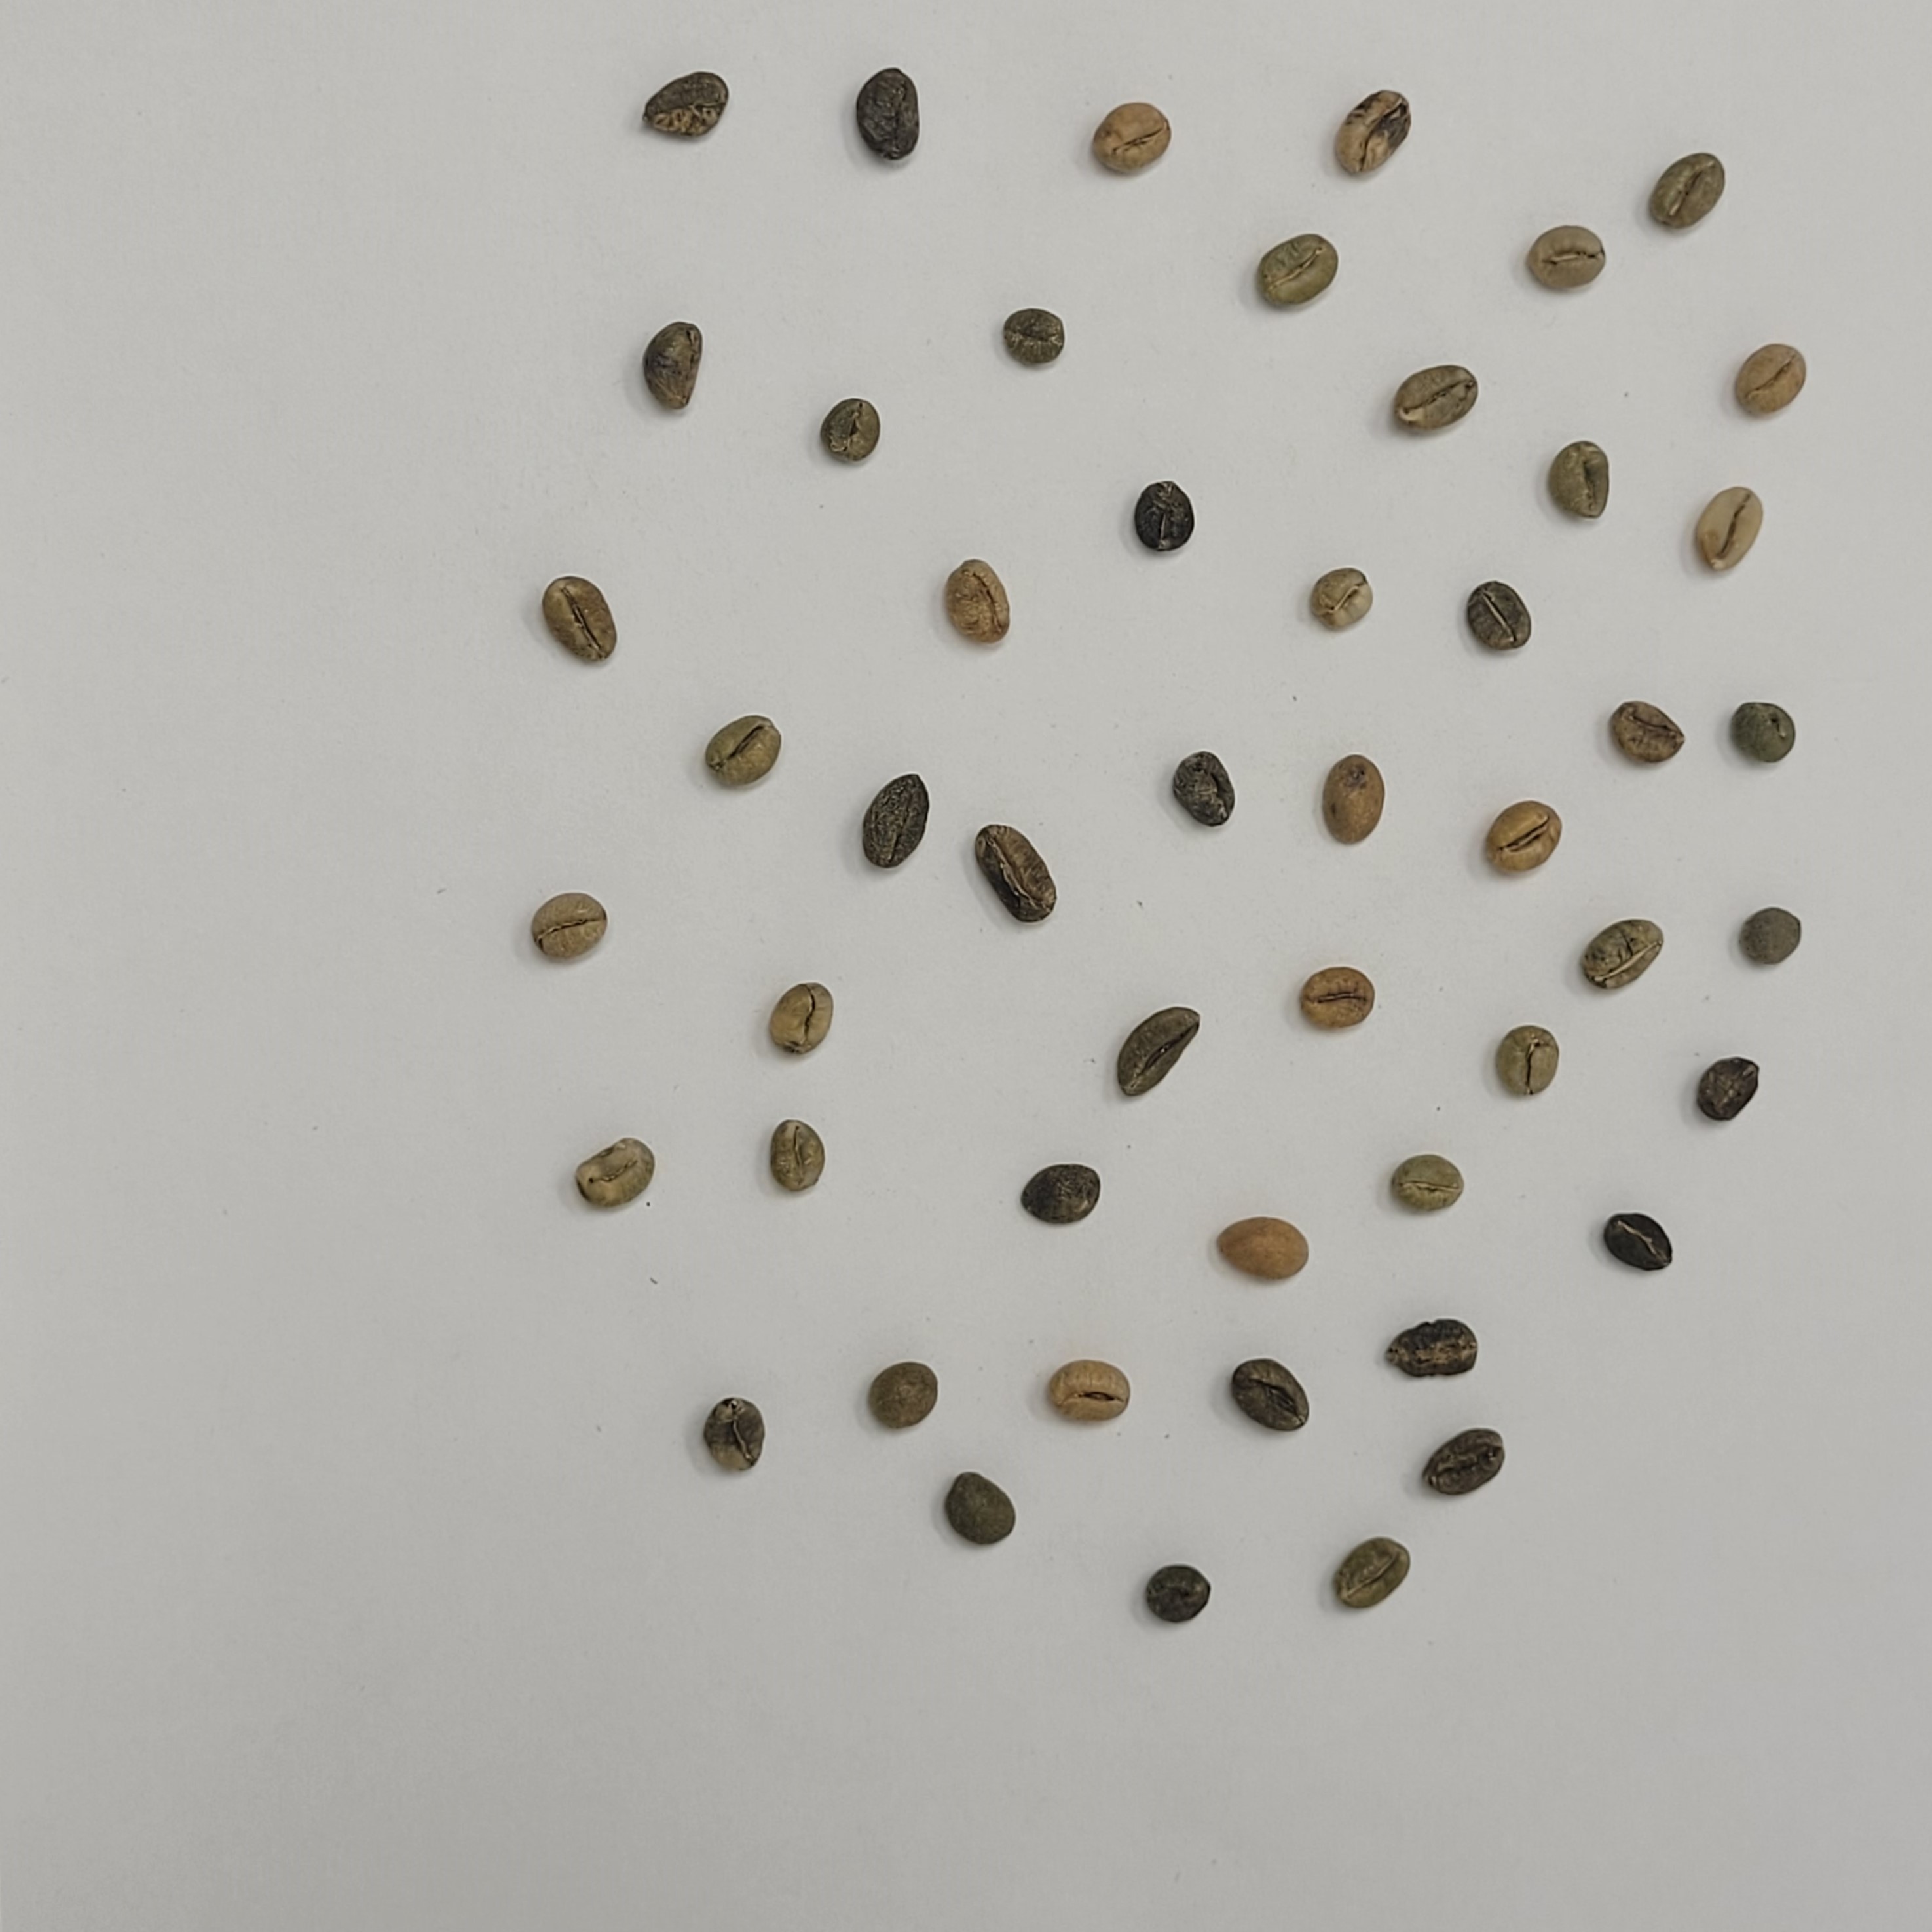
Coffee bean quality grade: Bits